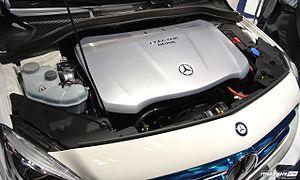
La Mercedes-Benz Type 246 est un monospace compacte fabriqué par Mercedes-Benz entre 2012 et 2018. Elle fut restylée en 2015. La Type 246 fait partie des Classe B.